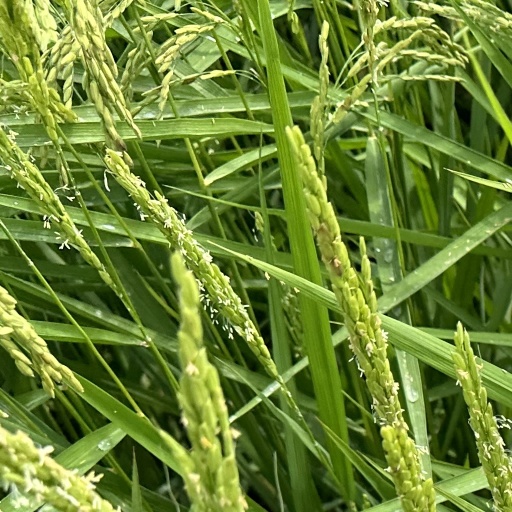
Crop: rice